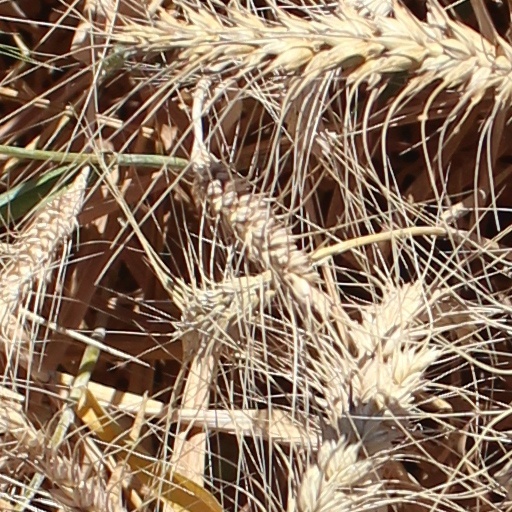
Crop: wheat